Captain Swing

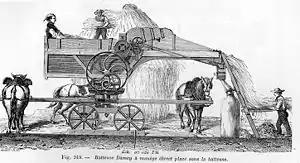
Horse-powered threshing machine

"Captain Swing" was a name that was appended to several threatening letters during the rural Swing Riots of 1830, when labourers rioted over the introduction of new threshing machines and the loss of their livelihoods. The name was made-up and it came to symbolise the anger of the poor labourers in rural England who wanted a return to the pre-machine days when human labour was used.